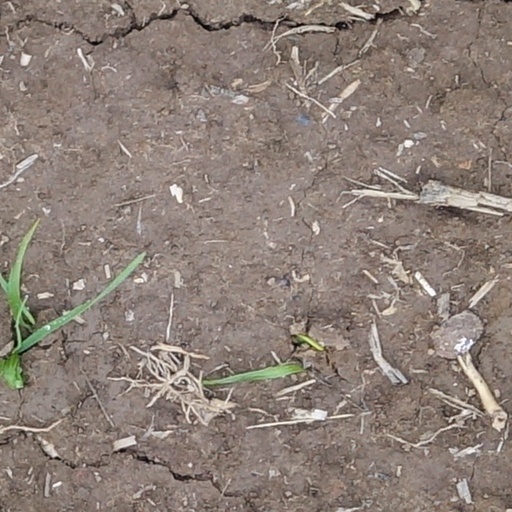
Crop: wheat